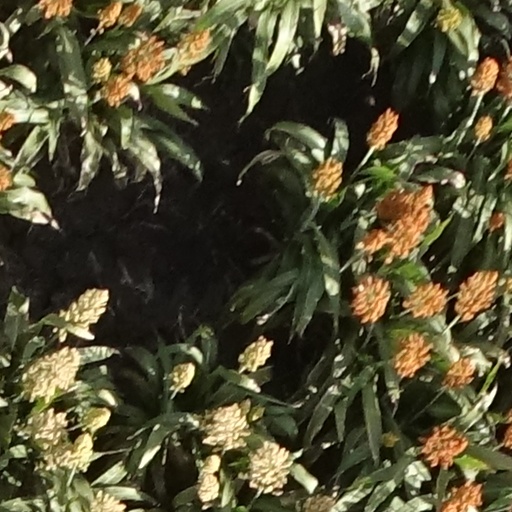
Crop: sorghum